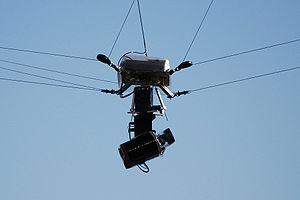
Cet article retrace les grandes étapes qui jalonnent l'histoire technique du cinéma.
Les skycams sont des systèmes télécommandés permettant de déplacer une caméra dans l'espace au moyen de câbles. Skycam est une marque déposée, le terme « skycam », par antonomase, est aujourd'hui utilisé pour désigner les divers systèmes similaires.